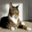
Label: cat